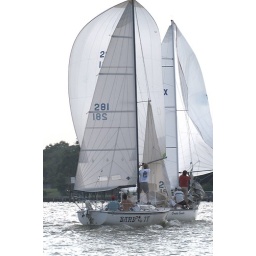
Clear Lake, Texas Wednesday sail boat races in 2005